Evan Leigh

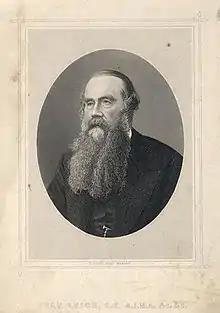
Evan Leigh

Evan Leigh (21 December 1810 – 2 February 1876) was an English author, inventor, engineer and manufacturer of cotton spinning equipment. His invention of the twin screw for steam ships was patented in July 1849 and taken up both for mercantile and Royal Navy fleets.